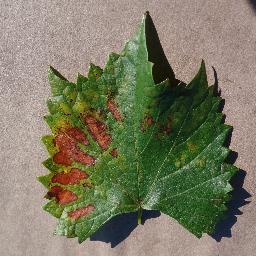
Label: Grape___Esca_(Black_Measles)